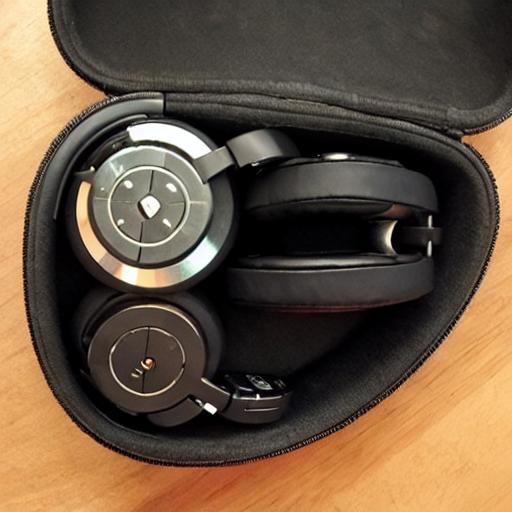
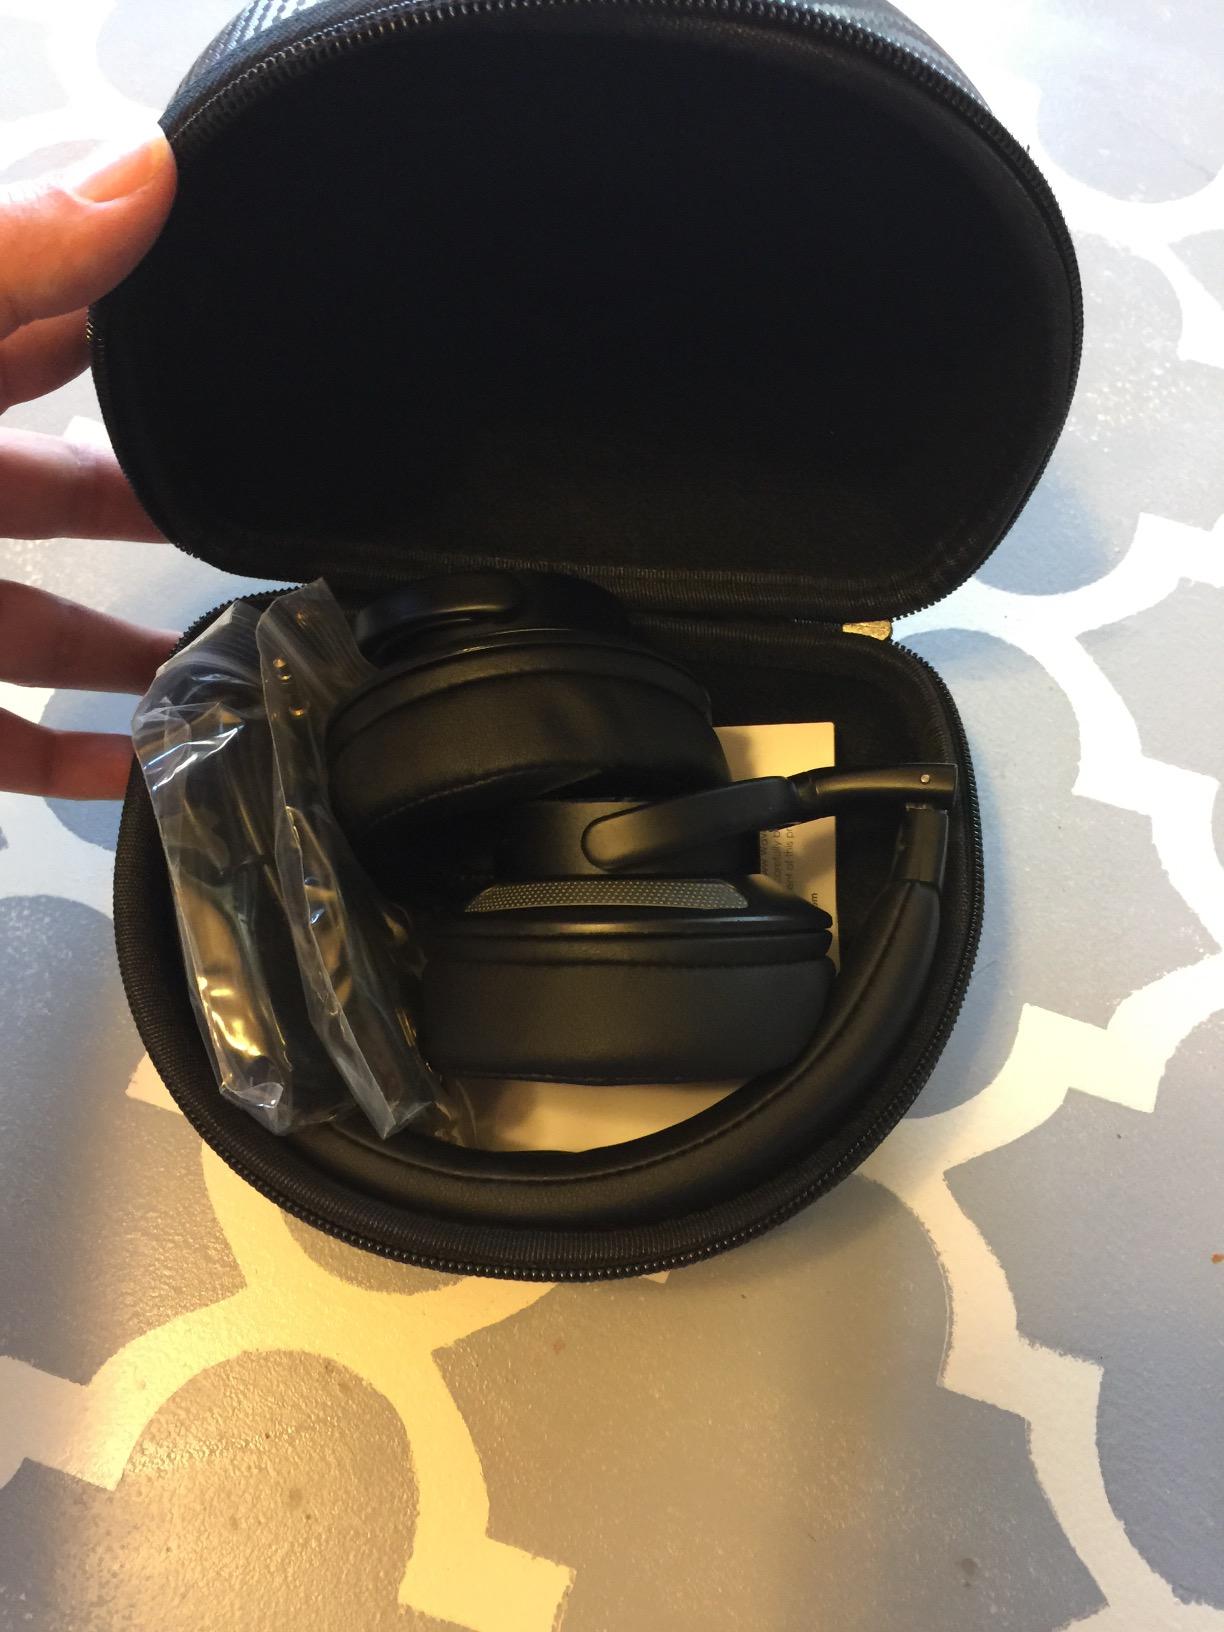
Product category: headphones
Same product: no